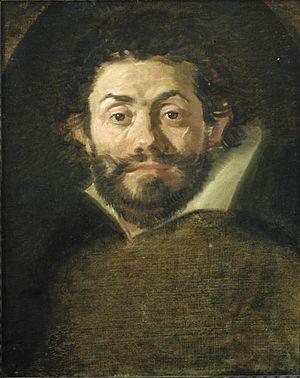
Jean Barclay est un écrivain catholique français d'origine écossaise du premier quart du XVIIᵉ siècle. Il est l'un des derniers humanistes, un homo europeanus.